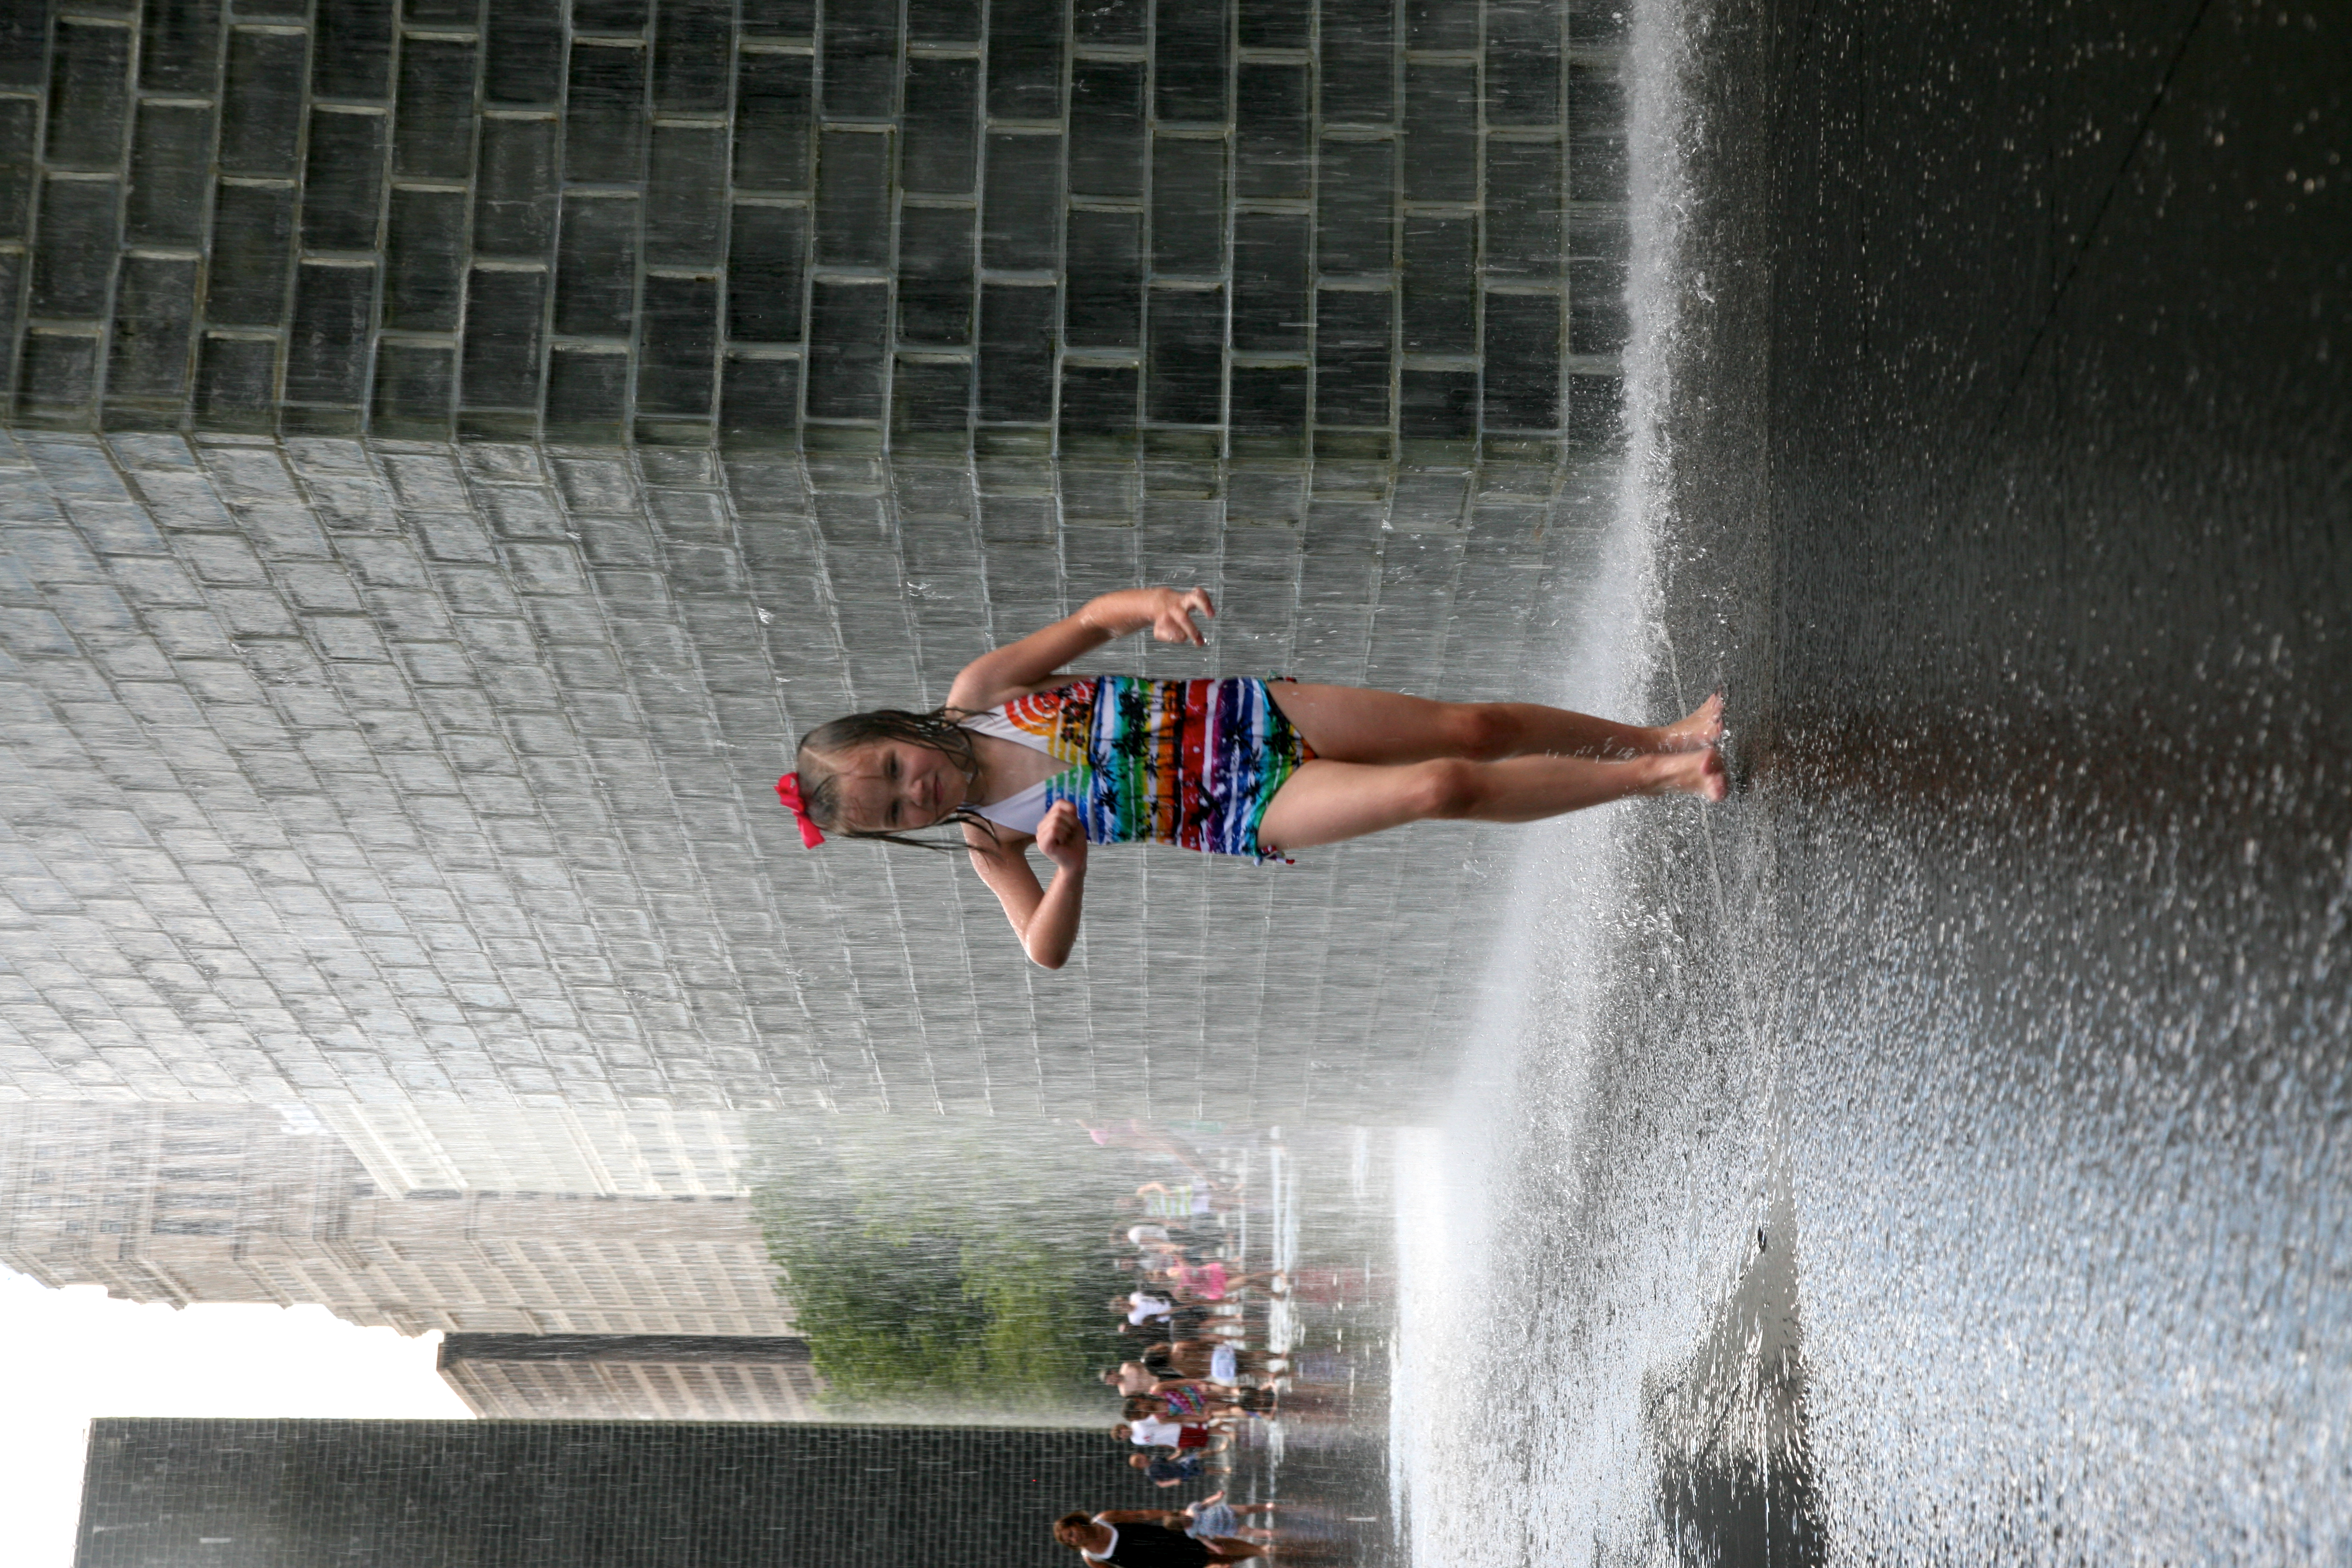
water, rain, running, canon, park, child, chicago, fashion, jogging, season, children, sports, illinois, photograph, eau, fontaine, fountain, joy, urbanlandscape, nino, enfants, kind, millennium, canon5d, joie, millenniumpark, clats, crownfountain, waterplay, jaumeplensa, photo shoot, physical exercise, human action, endurance sports